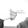
ASL letter: H